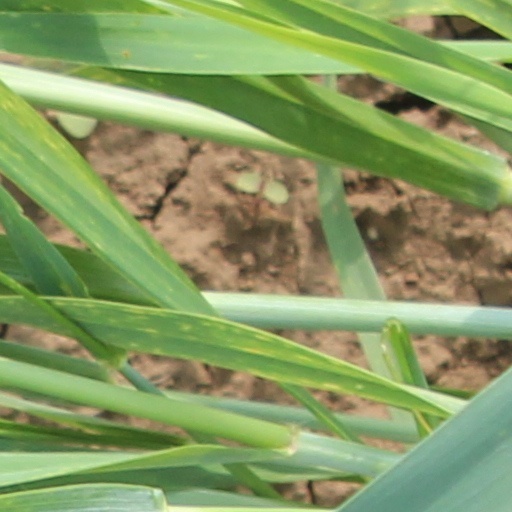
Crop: wheat